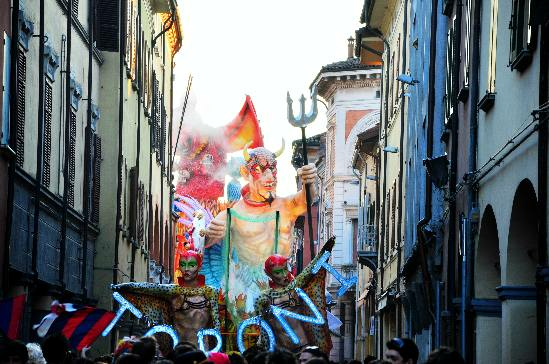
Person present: Yes